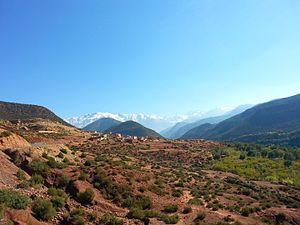
Djebel Toubkal. This image was uploaded as part of Wiki Loves Earth 2016. aragonés
Le Maroc, ou depuis 1957, en forme longue le royaume du Maroc, autrefois l'Empire chérifien, est un État unitaire régionalisé situé en Afrique du Nord. Son régime politique est une monarchie constitutionnelle. Sa capitale est Rabat et sa plus grande ville Casablanca.